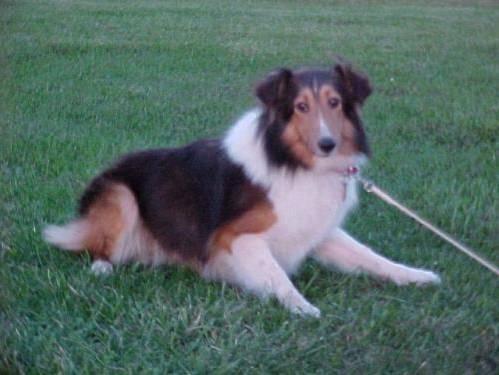
dog